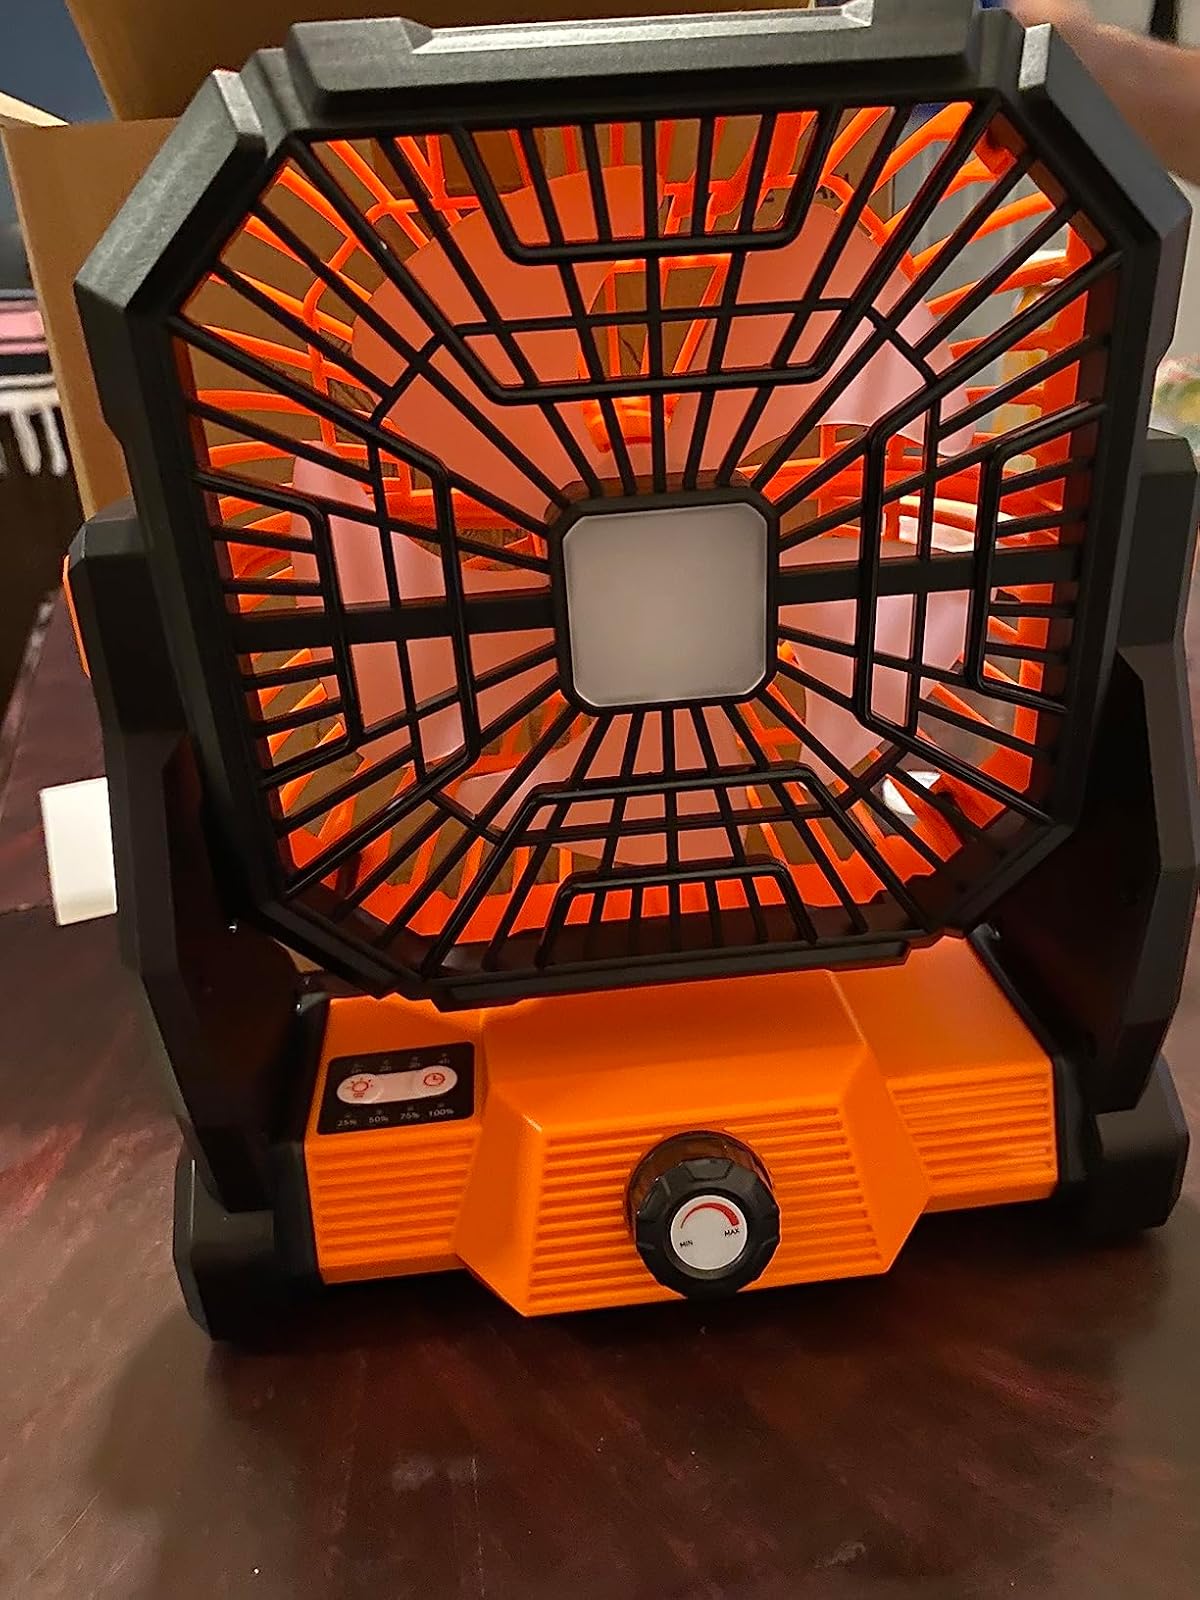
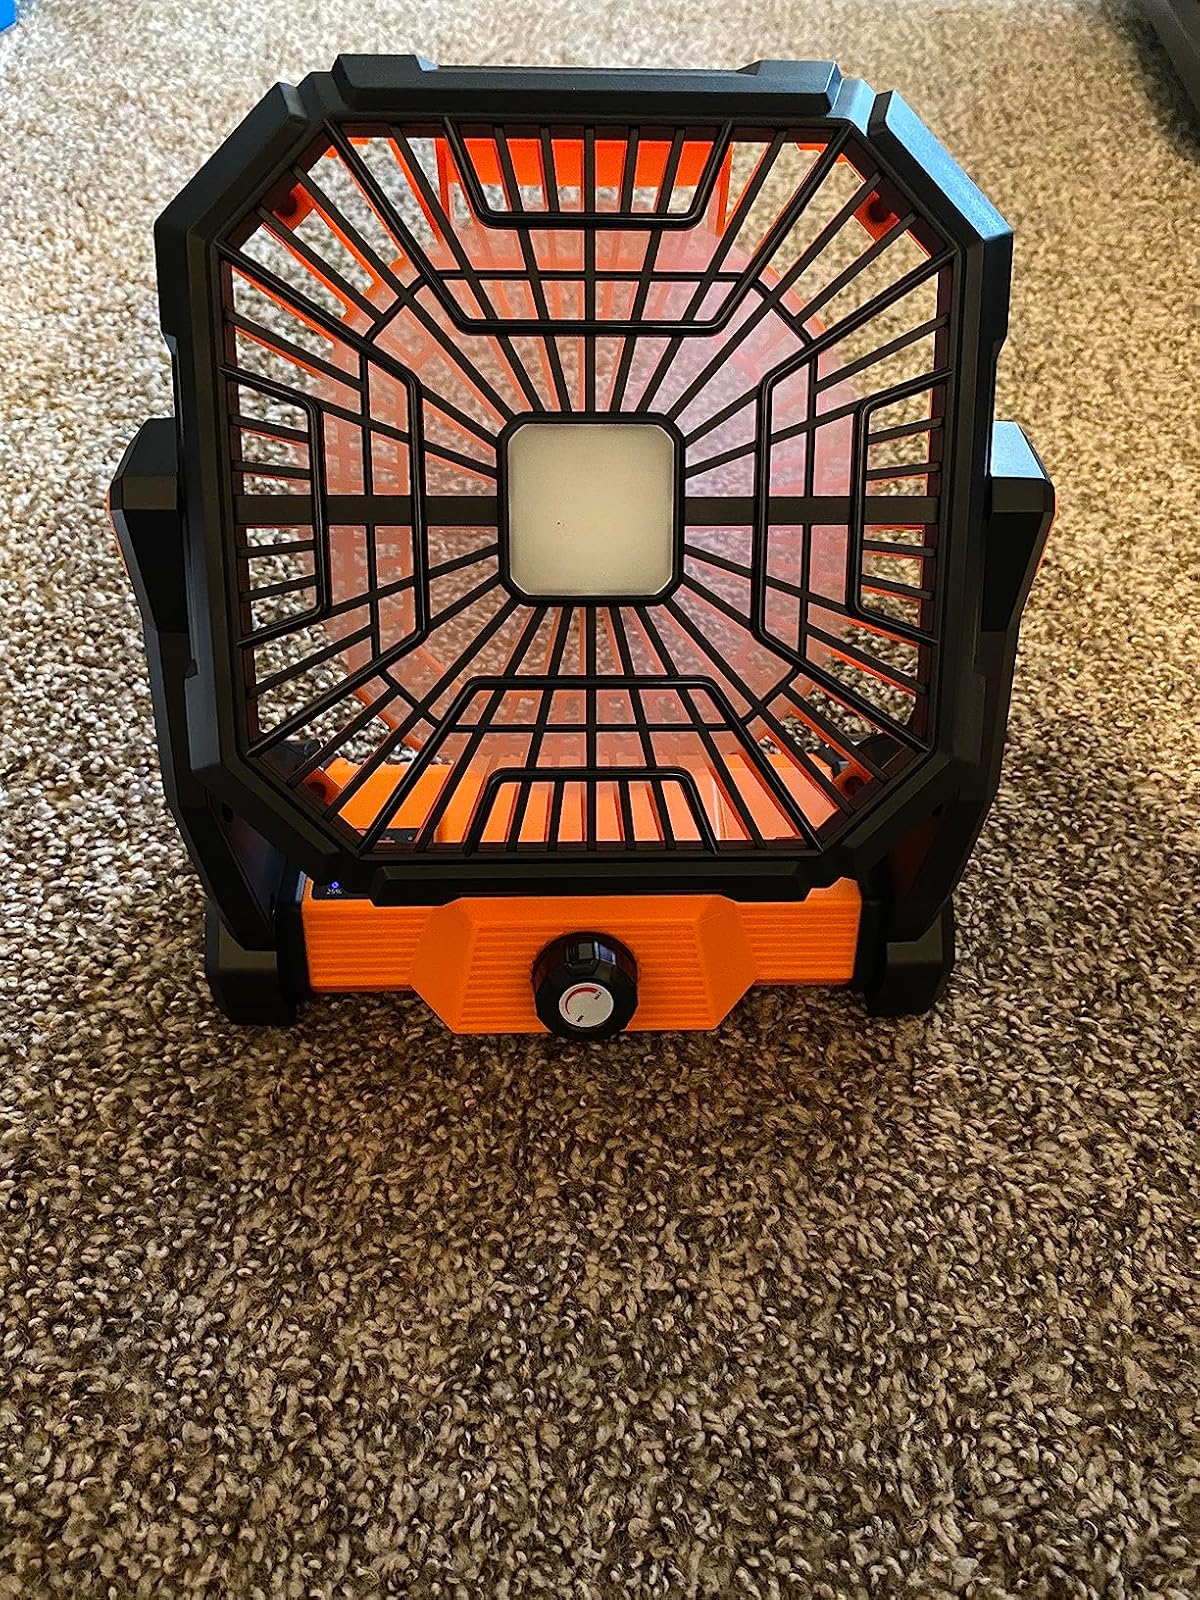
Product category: lantern
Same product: yes